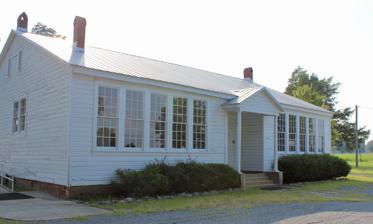
Building: Carroll Rosenwald School
Country: United States of America
Year built: 1910
United States historic place Carroll Rosenwald School U.S. National Register of Historic Places Carroll Rosenwald School, 30 July 2021 Show map of South Carolina Show map of the United States Location 4789 Mobley Store Rd. Rock Hill, South Carolina Coordinates 34°51′06″N 81°09′34″W / 34.85167°N 81.15944°W / 34.85167; -81.15944 Area 1 acre (0.40 ha) Built 1929 MPS Carroll Rosenwald School NRHP reference No. 100002600 Added to NRHP June 25, 2018 Carroll Rosenwald School is a historical school building located at Rock Hill , York County, South Carolina . History The Carroll Rosenwald School is a three-classroom frame structure located seven miles southwest of Rock Hill in York County. From 1929, the school served the African American community in the Ogden area of York County. It closed its doors permanently in 1954, but a restoration effort began in 2001, and was completed by 2004. It now serves as a place to teach students the Great Depression . It was one of over 5,300 building built by and for African-American communities. It was added to the National Register of Historic Places in 2018. See also Rosenwald School References